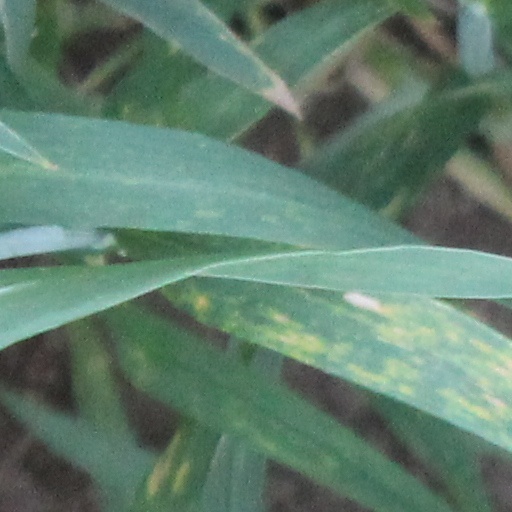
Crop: wheat